Alcyoneus

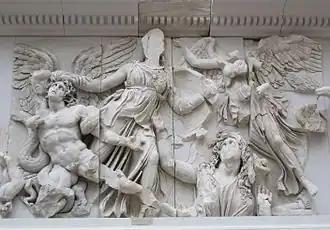
Alcyoneus (?), Athena, Gaia, and Nike, detail of the Gigantomachy frieze, Pergamon Altar, Pergamon museum, Berlin.

In Greek mythology, Alcyoneus or Alkyoneus was a traditional opponent of the hero Heracles. He was usually considered to be one of the Gigantes (Giants), the offspring of Gaia born from the blood of the castrated Uranus.